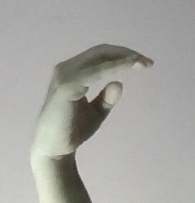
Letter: jeem